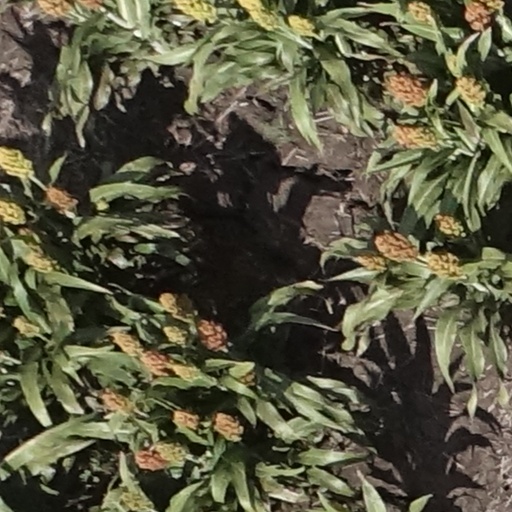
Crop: sorghum